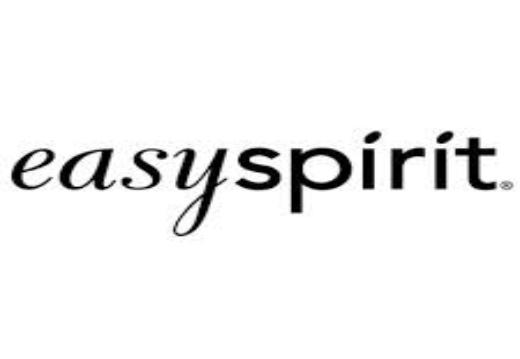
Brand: Easy Spirit
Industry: Clothes